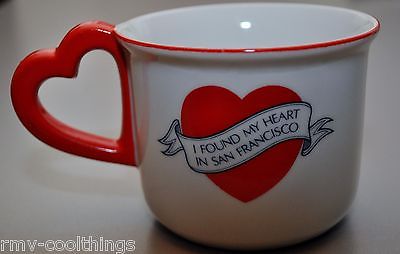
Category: mug